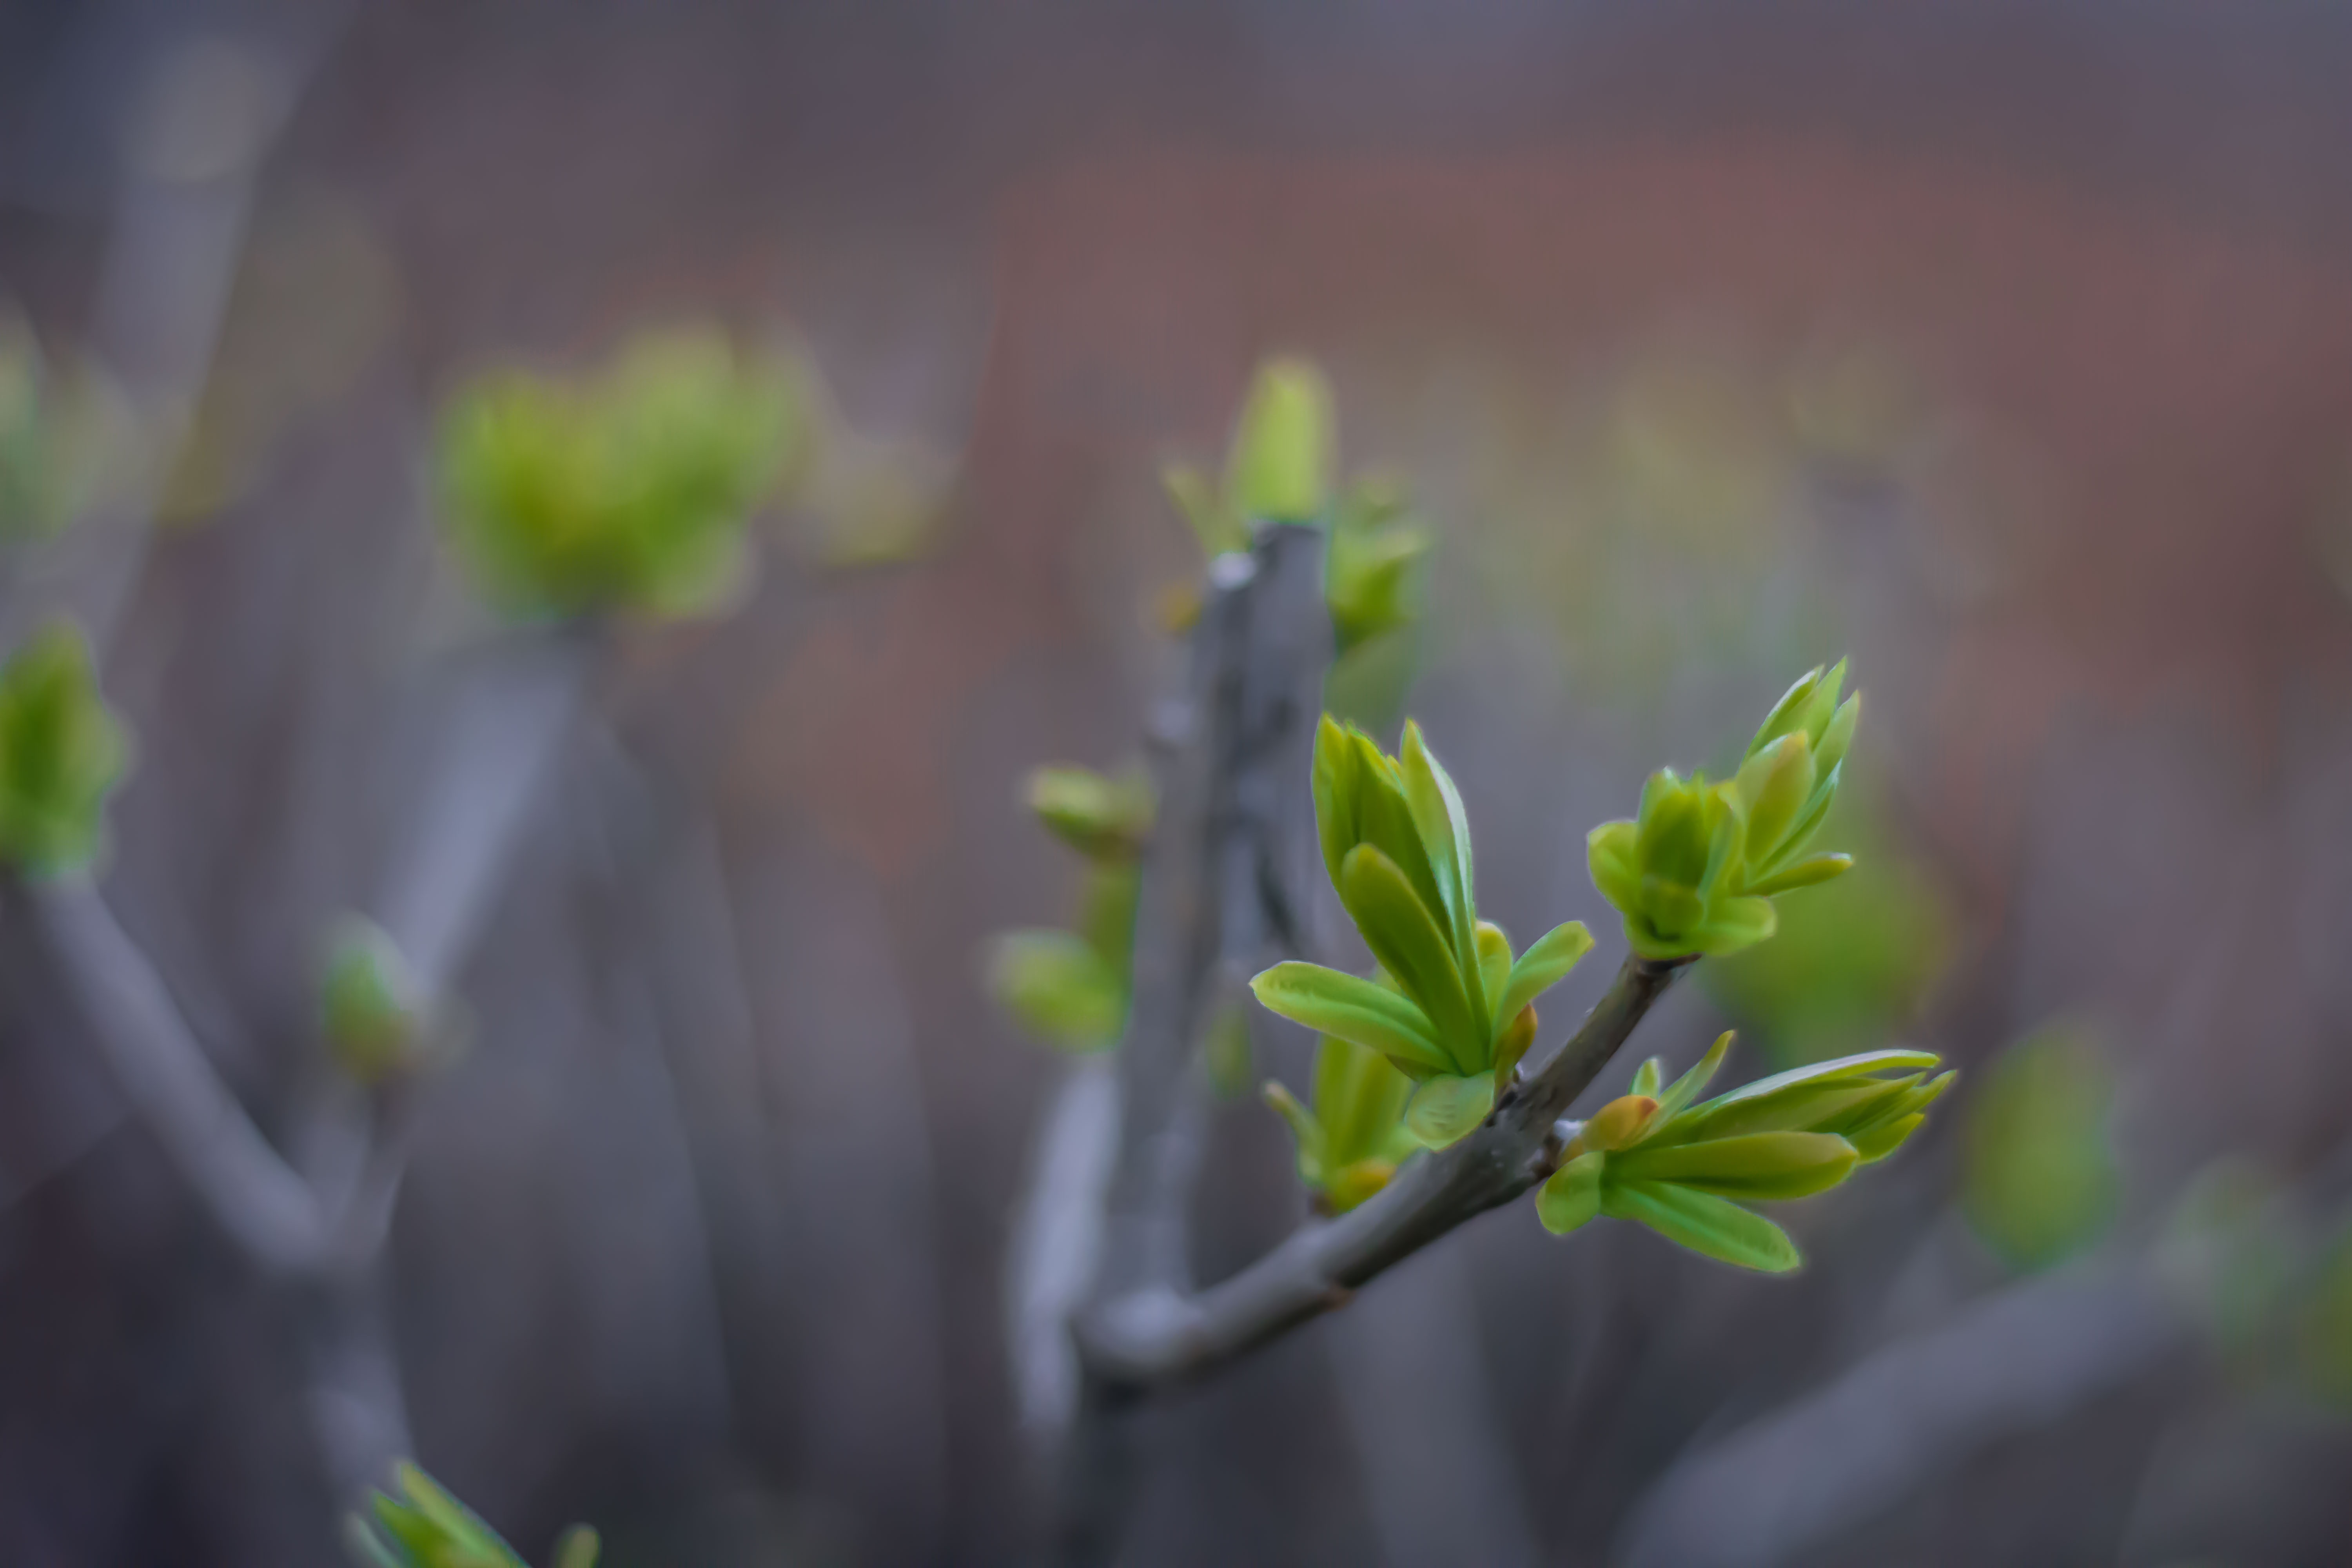
tree, nature, grass, branch, blossom, growth, plant, white, lawn, sunlight, leaf, flower, environment, spring, green, produce, color, natural, fresh, botany, garden, flora, season, eco, ecology, wildflower, close up, design, decorative, bud, macro photography, flowering plant, plant stem, land plant